Jan Długosz

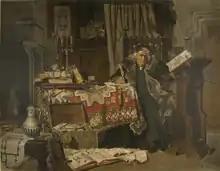
Jan Długosz by Antoni Gramatyka

Jan Długosz is best known for his ("Annales seu cronici incliti regni Poloniae") in 12 volumes and originally written in Latin, covering events throughout southeastern and western Europe, from 965 to 1480, the year he died. Długosz combined features of Medieval chronicles with elements of humanistic historiography. For writing the history of the Kingdom of Poland, Długosz also used Ruthenian chronicles including those that did not survive to our times (among which there could have been used the Kyiv collection of chronicles of the 11th century in the Przemysl's edition around 1100 and the Przemysl episcopal collections of 1225–40).